Nathan Rabin

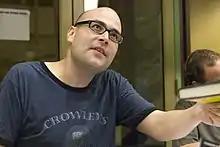
Nathan Rabin signs copies of his book "The Big Rewind" in 2009

Nathan Rabin is an American film and music critic. Rabin was the first head writer for "The A.V. Club", a position he held until he left the "Onion" organization in 2013. In 2013, Rabin became a staff writer for "The Dissolve", a film website operated by Pitchfork Media. Two of his featured columns at "The Dissolve" were "Forgotbusters" (looking back at films that were among the top 25 box office earners in their release years but had not had cultural or popular endurance) and "Streaming University" (reviewing documentaries that were available through sites such as Netflix and Hulu).